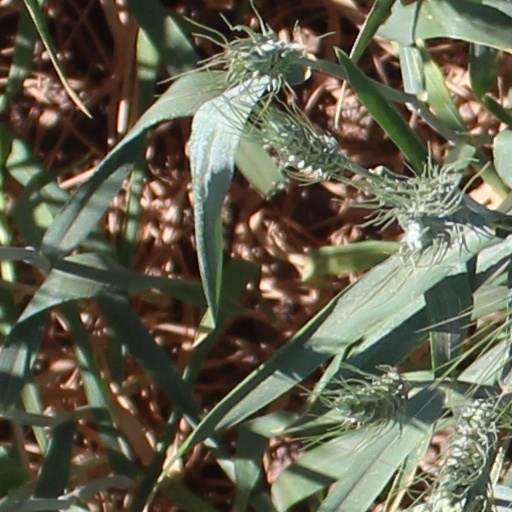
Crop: wheat